List of temples of the Church of Jesus Christ of Latter-day Saints

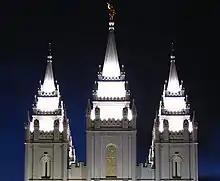
The Salt Lake Temple at night

Church president Gordon B. Hinckley (1910–2008) also accelerated the construction of temples through the use of an even smaller standardized base design.